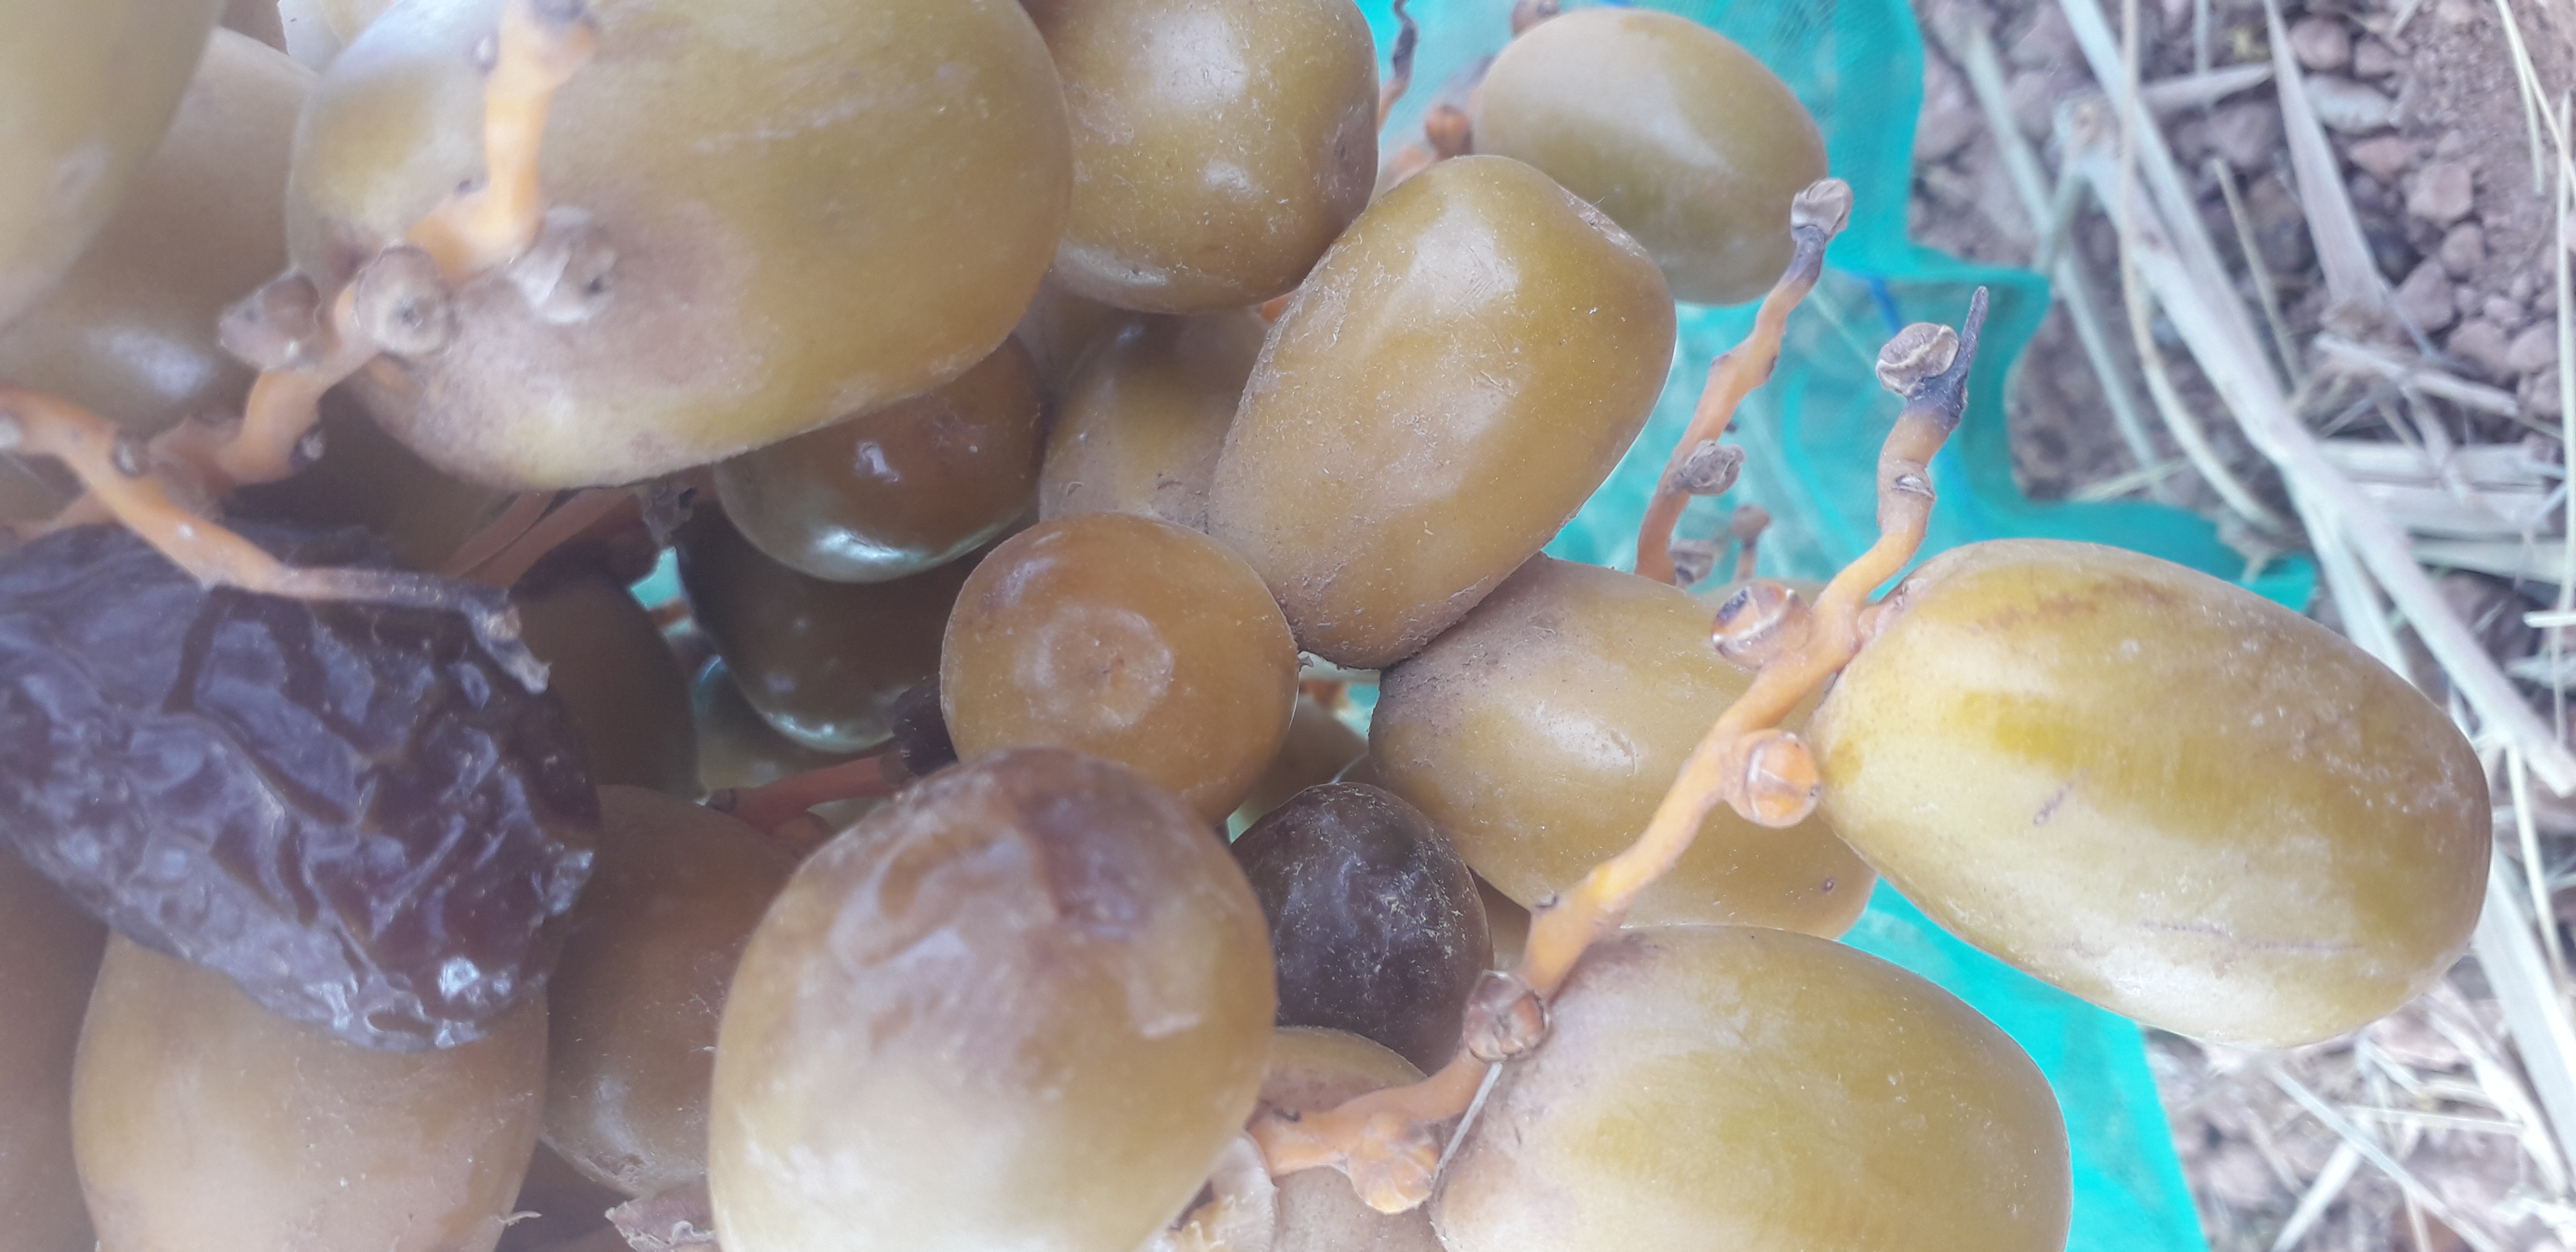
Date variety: Boufagous